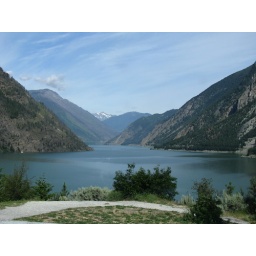
A lake on highway 99 leaving Whistler. I got to drive along the lake around the base of the mountain on the left.